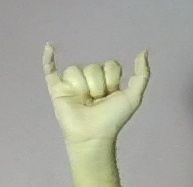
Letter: ya